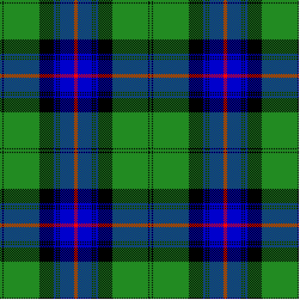
Le clan Armstrong est un clan écossais issu de la région des Scottish Borders, dans les Lowlands. Il n'a pas de chef reconnu par le droit écossais et le Lord Lyon.